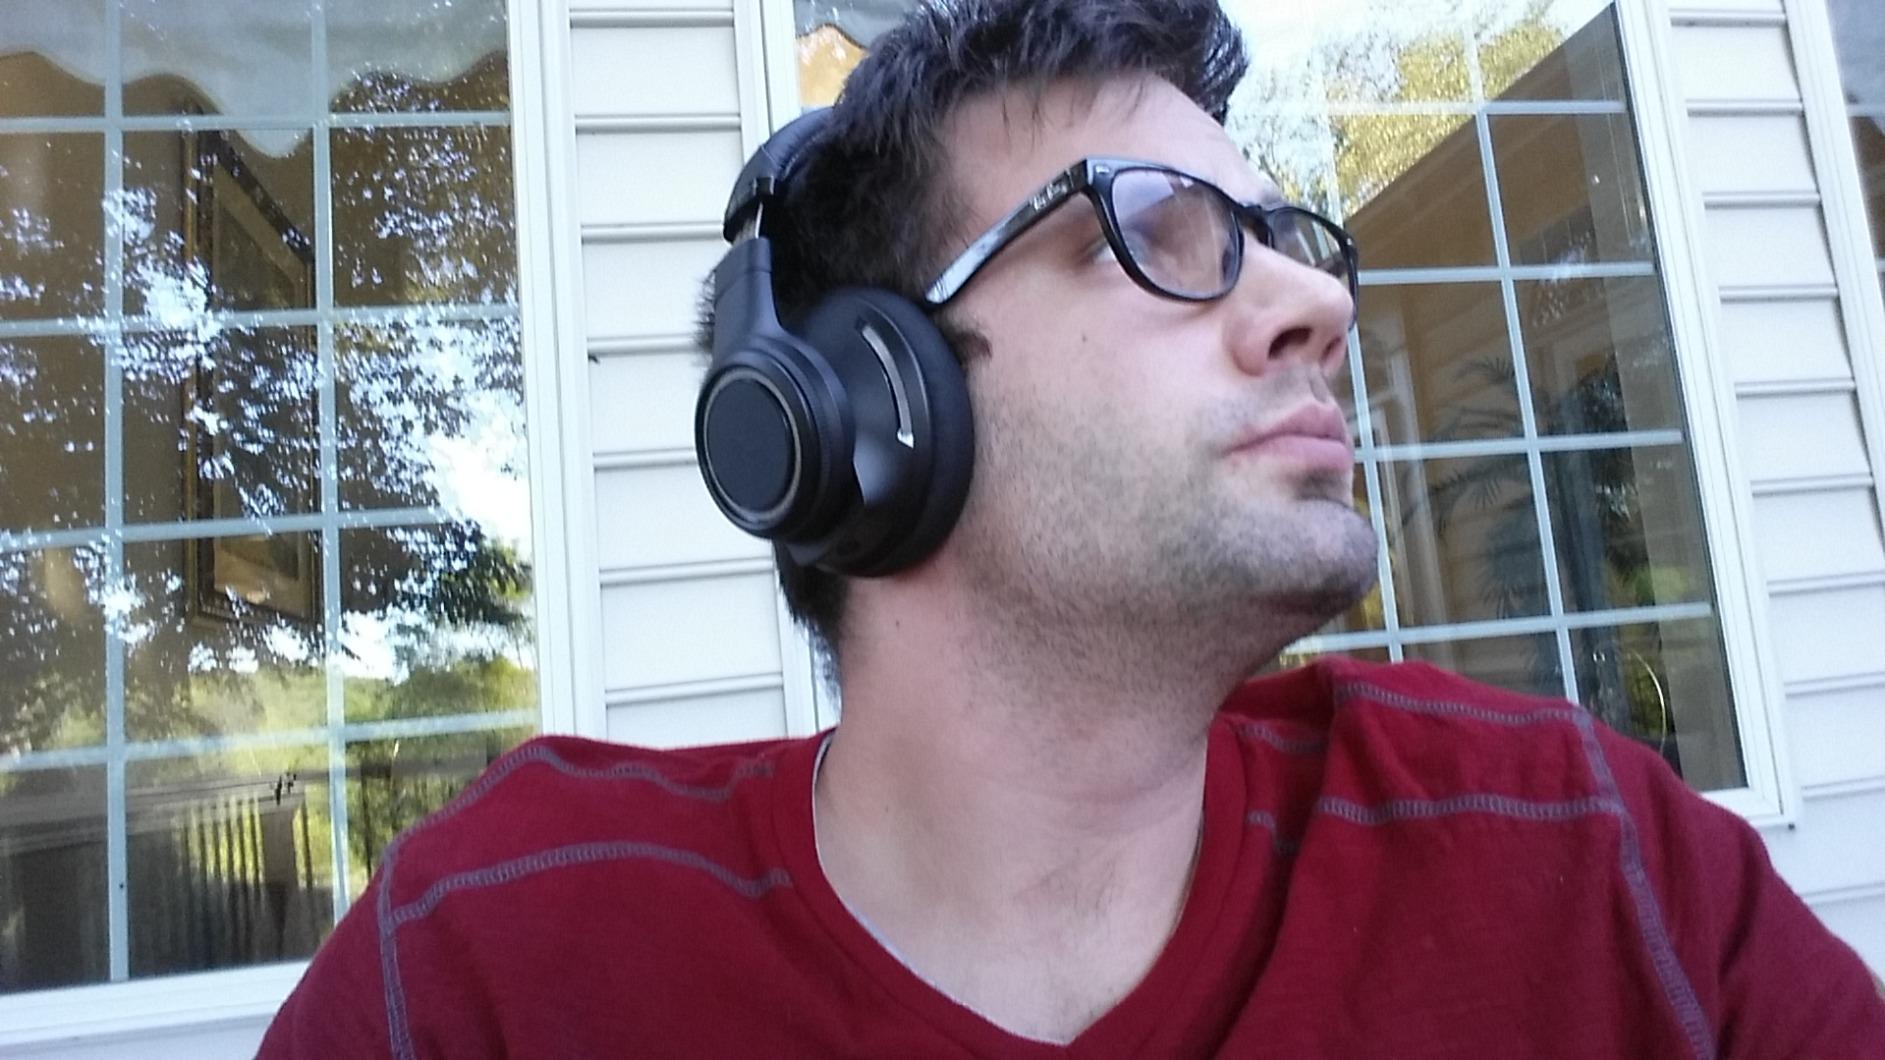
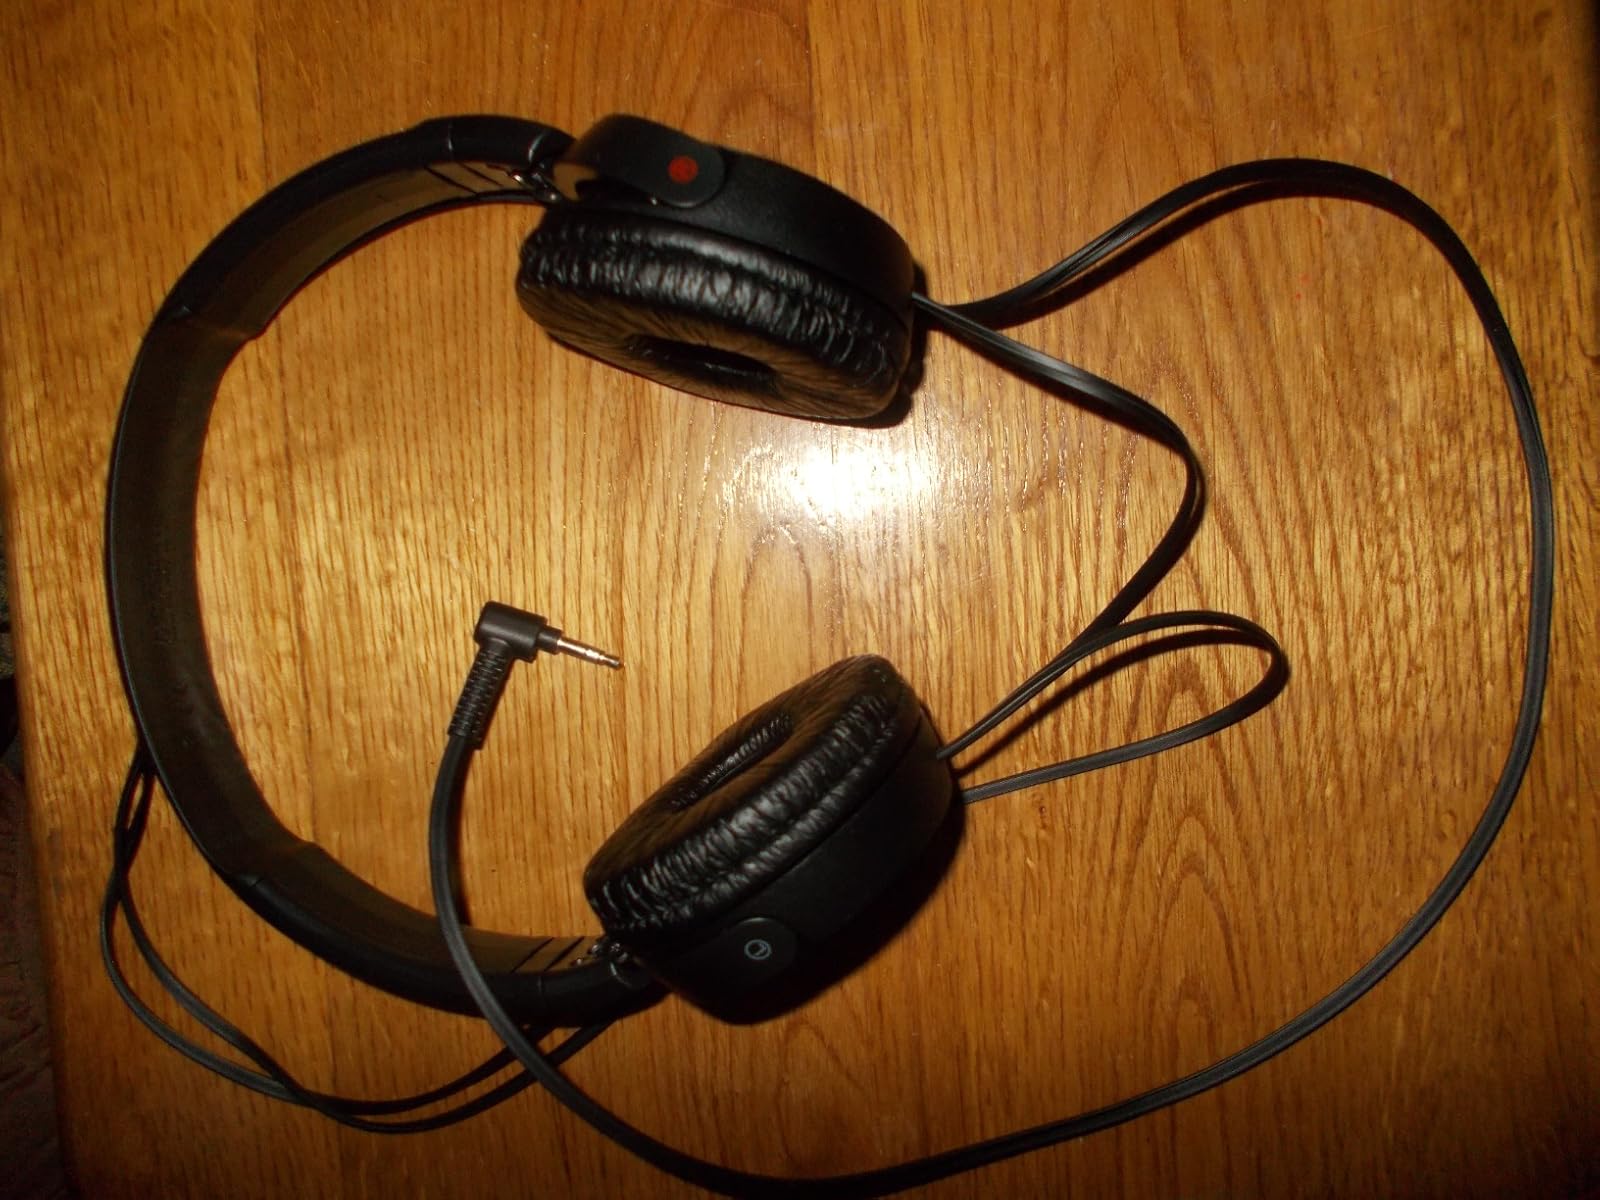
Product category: headphones
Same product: no